Robert Steadward

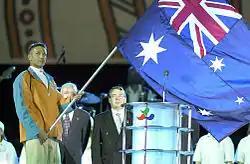
Robert Steadward "(right rear)" looks on as the Australian flag is brought to the stage by flagbearer Brendan Burkett during the opening ceremony of the 2000 Sydney Paralympic Games.

Steadward became involved in disabled sports in Edmonton during the 1960s while he was a student. He coached a wheelchair basketball club called the Edmonton Handicaddies; and along with Gary McPherson, he helped organize the first Canadian wheelchair sport national championships, hosted at the University of Alberta in 1968. After realizing there was lack of funds allocated to disabled sports, he decided to become more involved. He coached for the Canadian Paralympic Committee (CPC) from 1966 to 1976, in swimming, wheelchair basketball, and track and field. He served as a national governor for the CPC from 1970 to 1986, was its treasurer from 1974 to 176, and was head of mission for international events from 1971 to 1980. He founded the Alberta Wheelchair Sports Association in 1971, and served as its president until 1975. Before the association was founded, Steadward noted that activities for disabled people were managed by hospitals and long-term care facilities, and he wanted to see people in physiotherapy programs become involved in sports.